Liz Truss

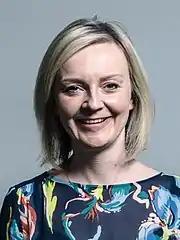

In July 2014 during a cabinet reshuffle, Truss was appointed secretary of state at the department of environment, food and rural affairs (Defra); the changes to the Cabinet made it one-third women. She was originally to be made a minister of state, but Cameron changed his mind on the morning of the reshuffle. Her predecessor Owen Paterson "stormed out" of Cameron's Commons study when told he was to be dismissed; nevertheless, he gave Truss his phone number and offered his support. Paterson was dismissed partly because of his culling plans for badgers with tuberculosis, which Truss later supported. Early actions at the department included setting up a "food crime unit" to prevent incidents similar to the 2013 horse meat scandal, approving planning for the Thames Tideway Tunnel and development of Flood Re, a scheme designed to insure homes at a high risk of flooding.